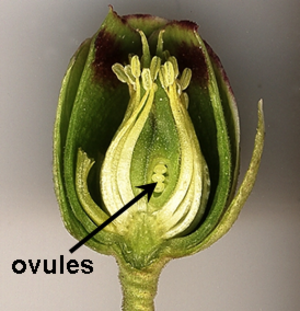
En botanique, l'ovule est un organe qui contient le gamète femelle. Il s'agit du macrosporange des Spermaphytes. Il renferme le gamétophyte femelle qui contient le gamète femelle : l'oosphère.